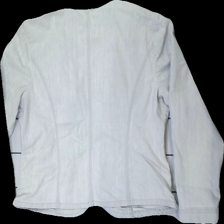
View: back
Type: Blazer
Category: Ladies
Brand: Isolde
Colors: Grey
Material: 61% cott, 39% visc
Cut: Regular
Stains: Minor
Price range: <50
Recommended usage: Export
Description: Grey blazer from Isolde, size missing. Okay condition but dirty.